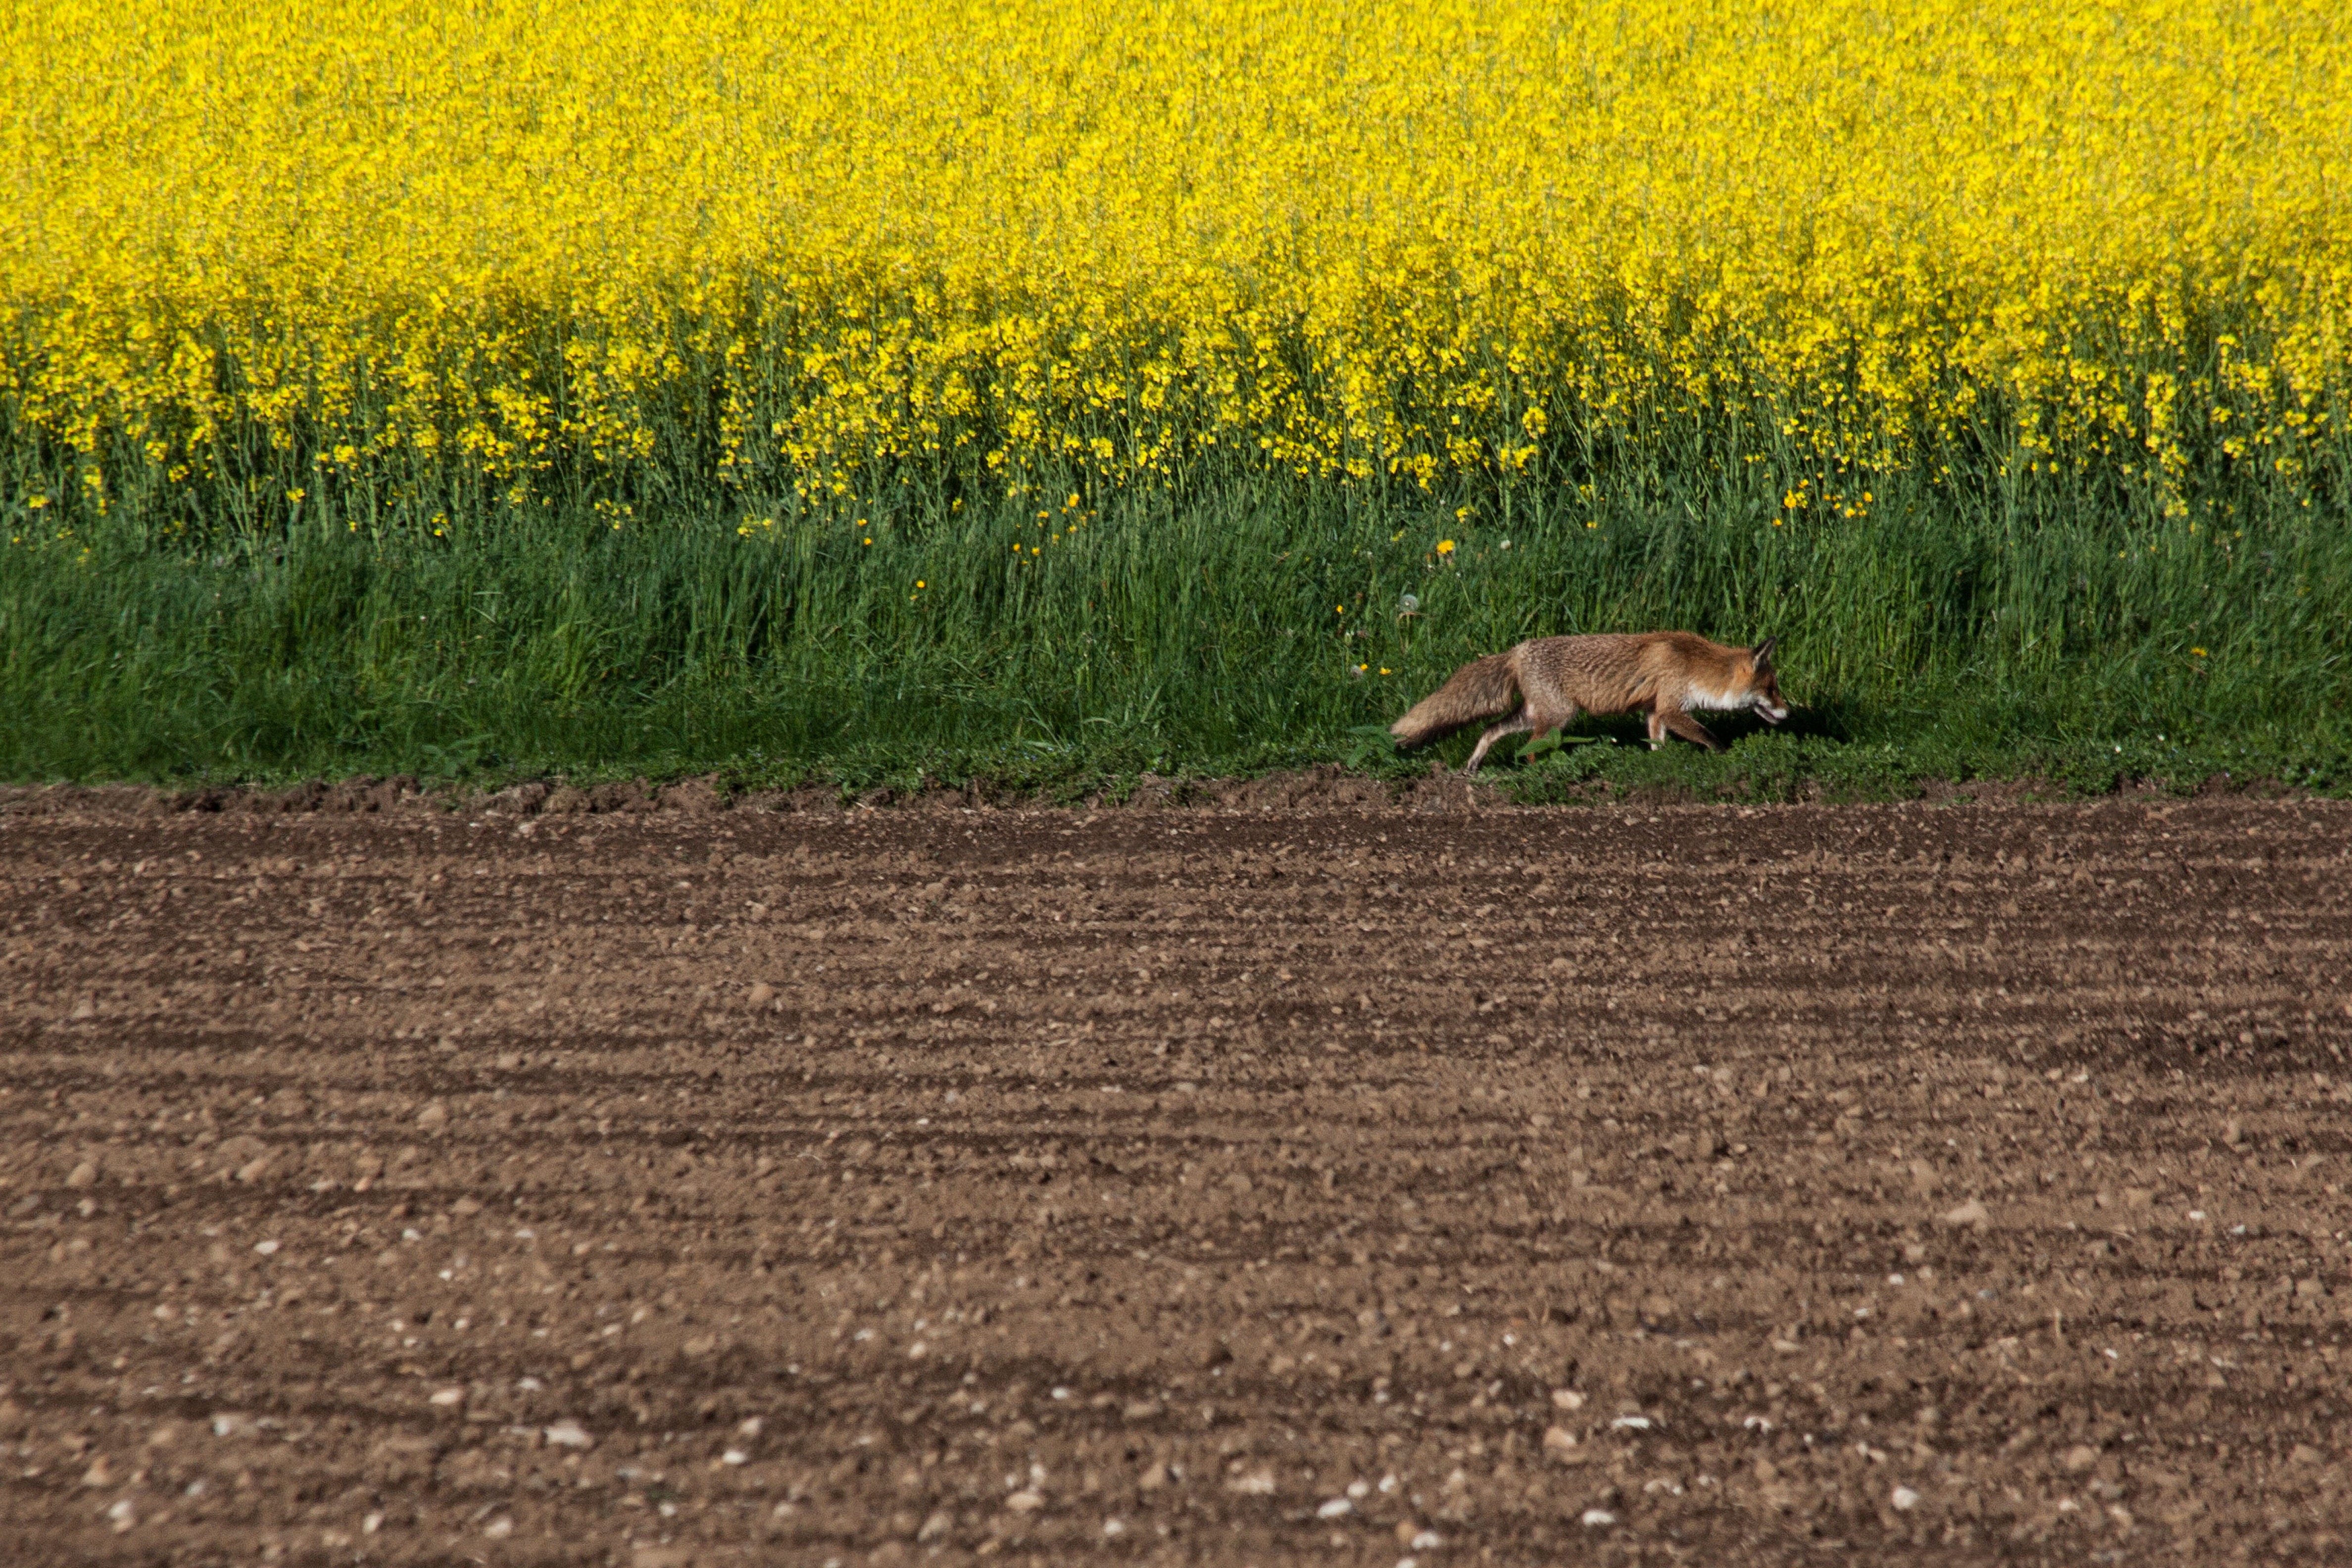
nature, plant, field, prairie, flower, wild, food, produce, vegetable, crop, brown, soil, predator, agriculture, fauna, savanna, plain, rapeseed, red fox, wild animal, grassland, animals, fuchs, brassica, smart, reddish, arable, rural area, flowering plant, field of rapeseeds, vulpes vulpes, grass family, land plant, mustard plant